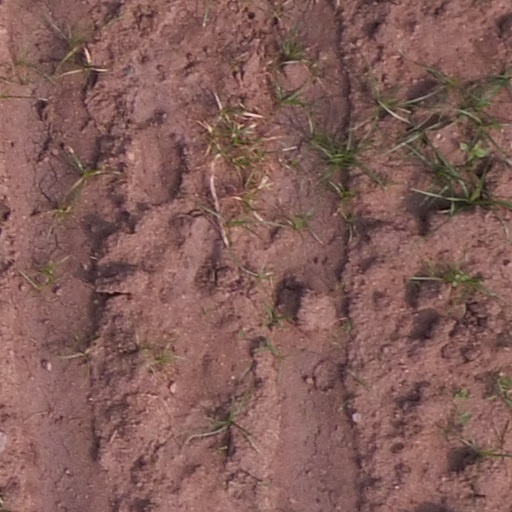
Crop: maize; corn